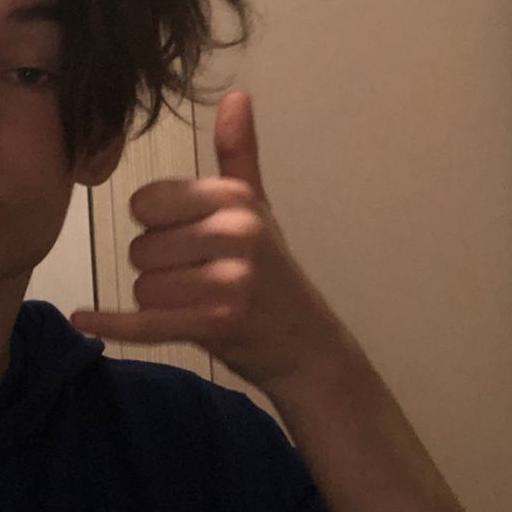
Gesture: call